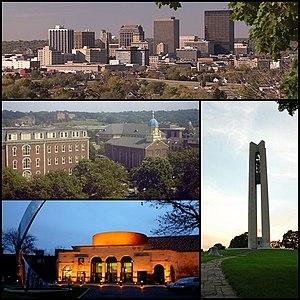
Dayton est une ville de l'État de l'Ohio, aux États-Unis. Elle est située dans le sud-ouest de l'État, dans le comté de Montgomery, dont elle est le siège. Elle est peuplée de 141 527 habitants lors du recensement de 2010. À la même date, son aire urbaine groupe 841 502 habitants. Dayton est la sixième ville de l'Ohio et la quatrième agglomération après Cleveland, Cincinnati et Columbus. La CSA de Dayton-Springfield-Greenville totalise 1 080 044 habitants en 2010 et est la 43ᵉ CSA des États-Unis.